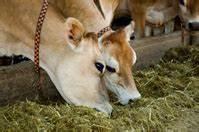
cow